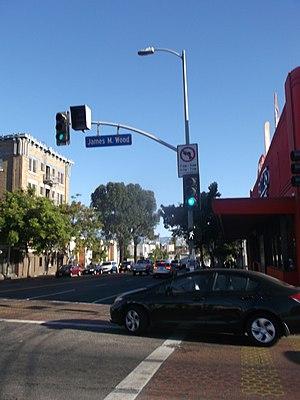
Une rue à Westlake (Los Angeles)
Westlake est un quartier situé dans le centre-ville de Los Angeles, en Californie.